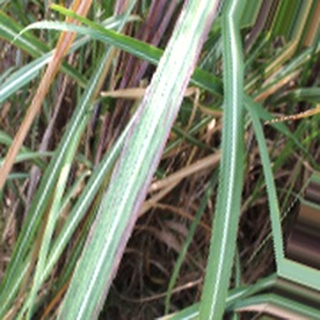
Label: sugarcane_bacterial_blight